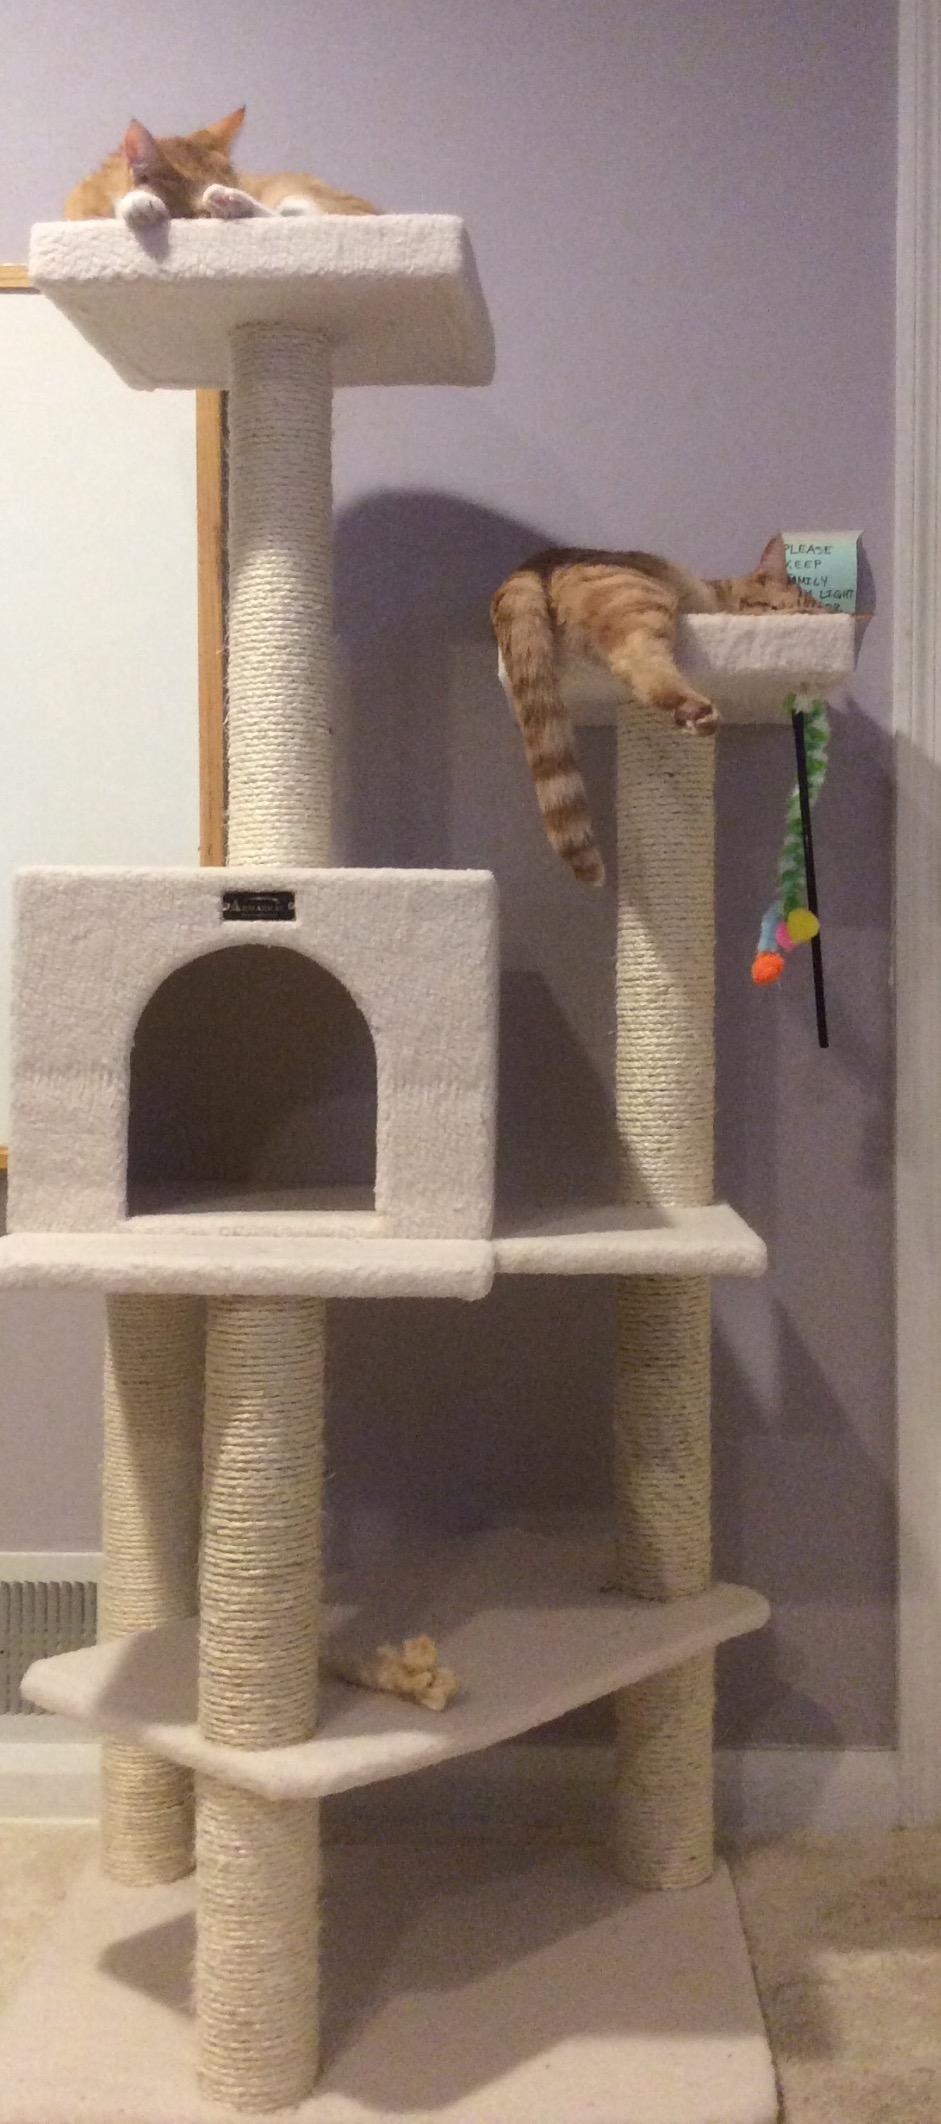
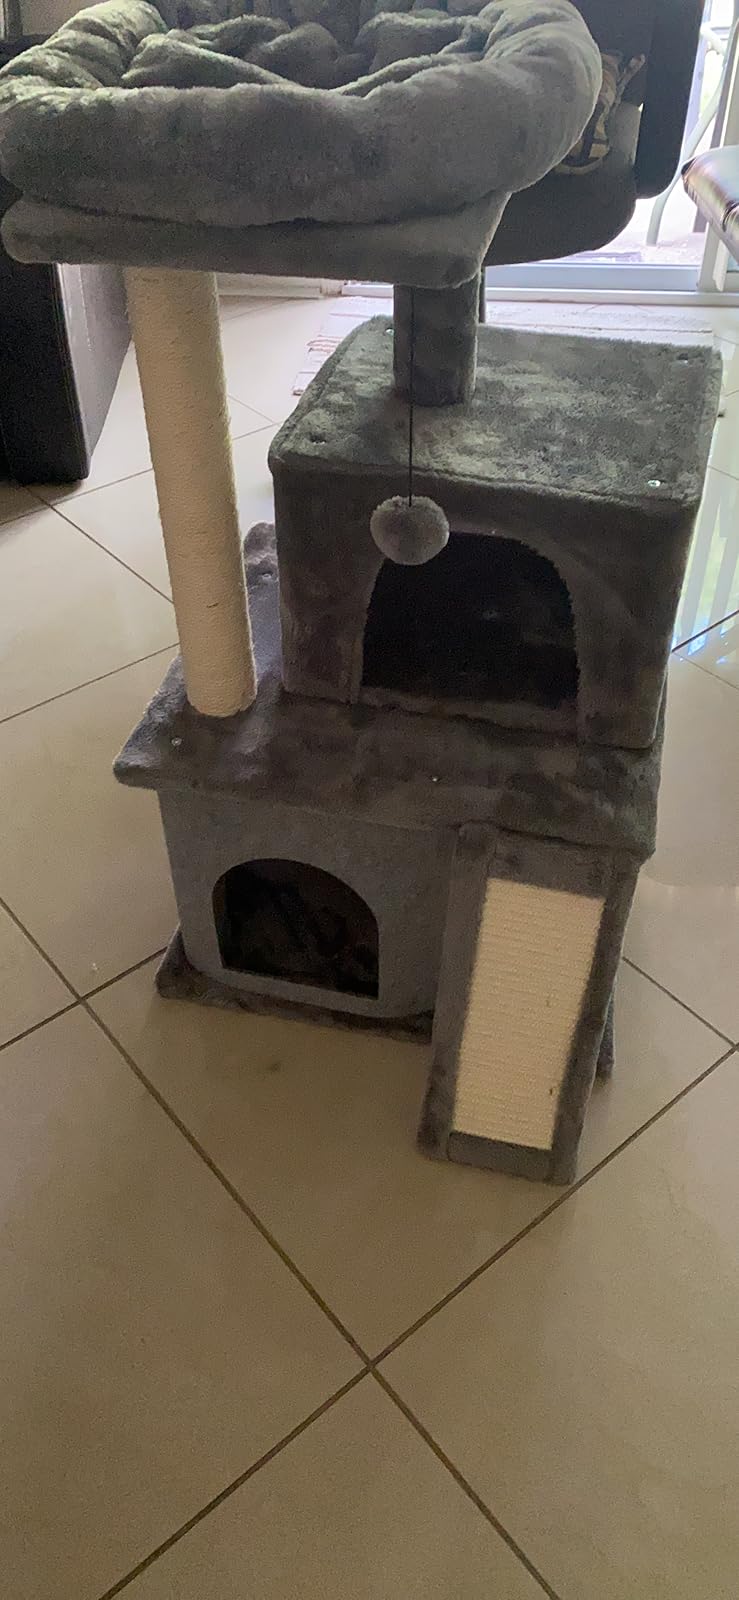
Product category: items_cat tree
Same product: no